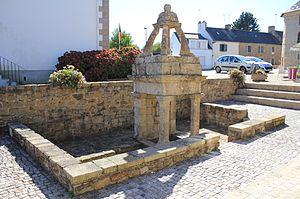
Fontaine du bourg (Sainte-Hélène, Morbihan) This building is indexed in the Base Mérimée, a database of architectural heritage maintained by the French Ministry of Culture,
Cet article recense les monuments historiques de l'arrondissement de Lorient, dans le département du Morbihan, en France.